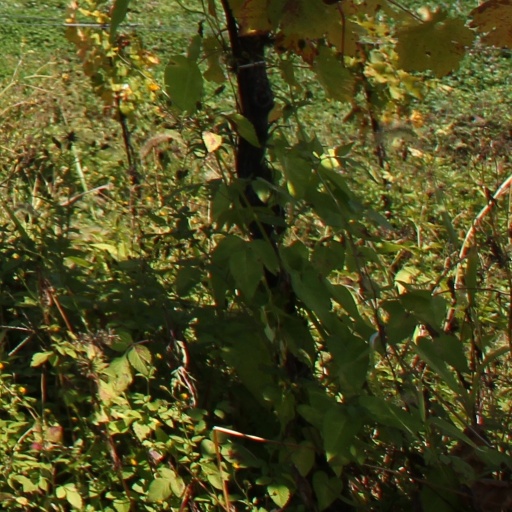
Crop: grape